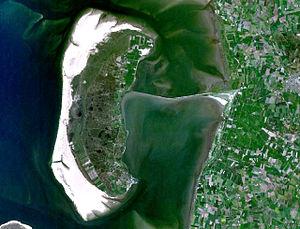
Rømø est une île côtière de l'ouest du Danemark, dans la mer des Wadden. Elle fait partie de la municipalité de Skærbæk. L'île est habitée par 850 habitants et couvre une superficie de 129 km² et est une destination très fréquentée par le tourisme danois et allemand.